Perfect Dark (Game Boy Color video game)

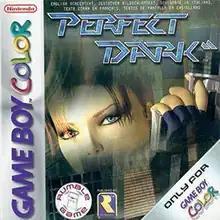
European box art

Perfect Dark is a 2000 action-adventure stealth game developed and published by Rare for the Game Boy Color. As a direct prequel to its Nintendo 64 counterpart, the game follows agent Joanna Dark as she completes her training at the Carrington Institute research centre and uncovers information against rival corporation dataDyne. The gameplay revolves around shooting opponents and completing objectives such as rescuing hostages or recovering items. The game also includes a multiplayer mode where two players may compete against each other in several deathmatch modes.